St. James Episcopal Church (Old Town, Maine)

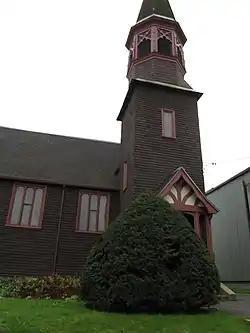

St. James Episcopal Church is a historic church at Center and Main Streets in the heart of Old Town, Maine. Built in 1892, the church is one of four works in the state designed by the Gothic Revival specialist Henry Vaughan. It is one of Old Town's few 19th century landmarks, and was listed on the National Register of Historic Places in 1974. Its current minister is the Rev. Jane White-Hassler.